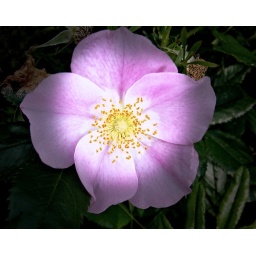
flower by the beach